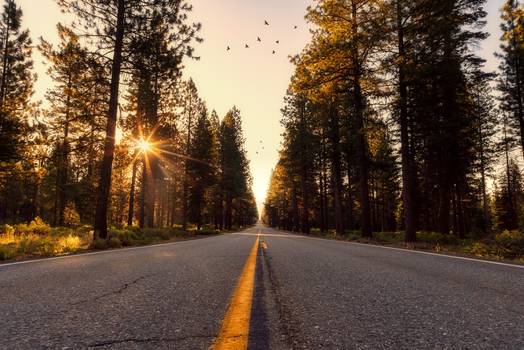
Label: No Watermark